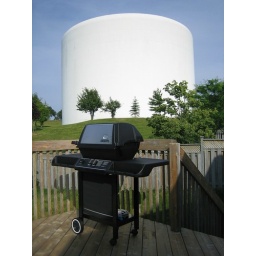
Why yes, that is a giant water tower in our backyard. We like to call it the giant white marshmellow